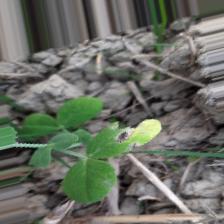
Label: Ascochyta blight